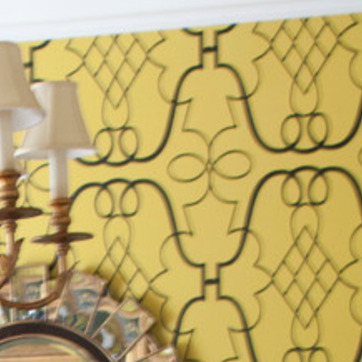
Material: wallpaper